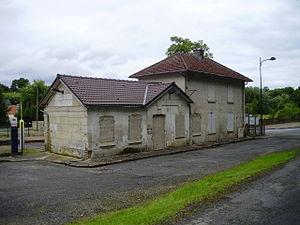
Gare de Vierzy, Aisne, France
Vierzy est une commune française située dans le département de l'Aisne, en région Hauts-de-France.
La gare de Vierzy est une gare ferroviaire française de la ligne de La Plaine à Hirson et Anor, située sur le territoire de la commune de Vierzy, à un kilomètre du centre ville, dans le département de l'Aisne, en région Hauts-de-France.